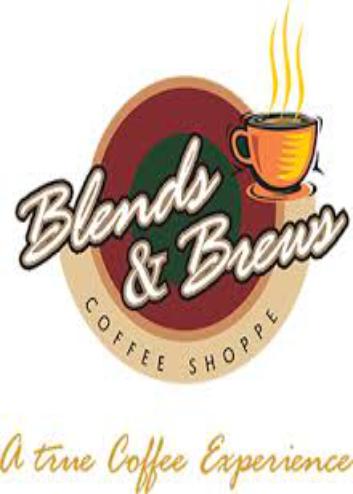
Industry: Food